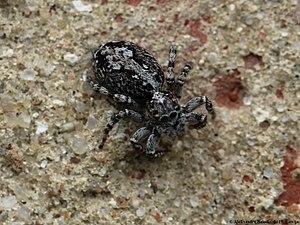
Attulus terebratus est une espèce d'araignées aranéomorphes de la famille des Salticidae.